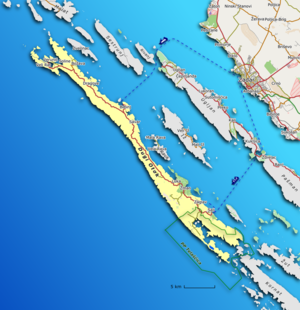
Ile de Dugi Otok
Dugi Otok est la septième plus grande île de la mer Adriatique appartenant à la Croatie. L'île fait partie de l'archipel de Zadar et se situe à une vingtaine de kilomètres au sud-ouest de Zadar sur la côte adriatique septentrionale de la Dalmatie. L'île comptait 1 655 habitants en 2011.